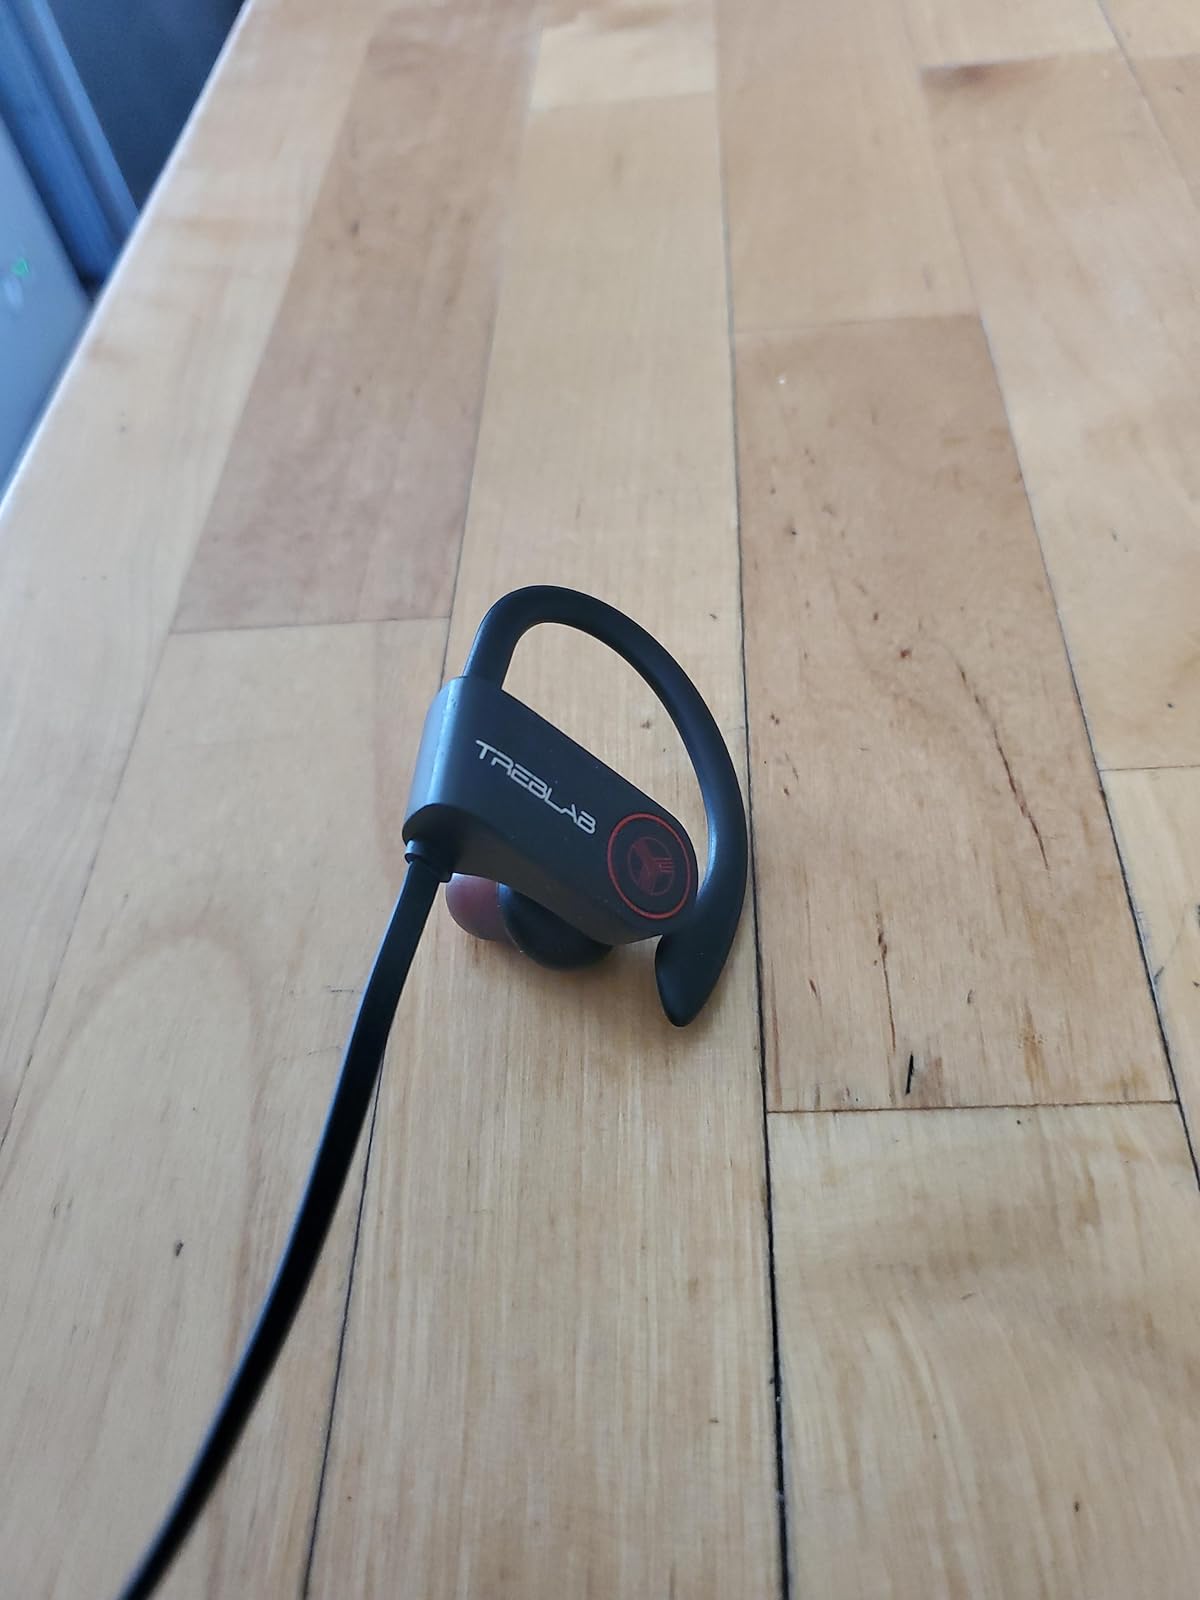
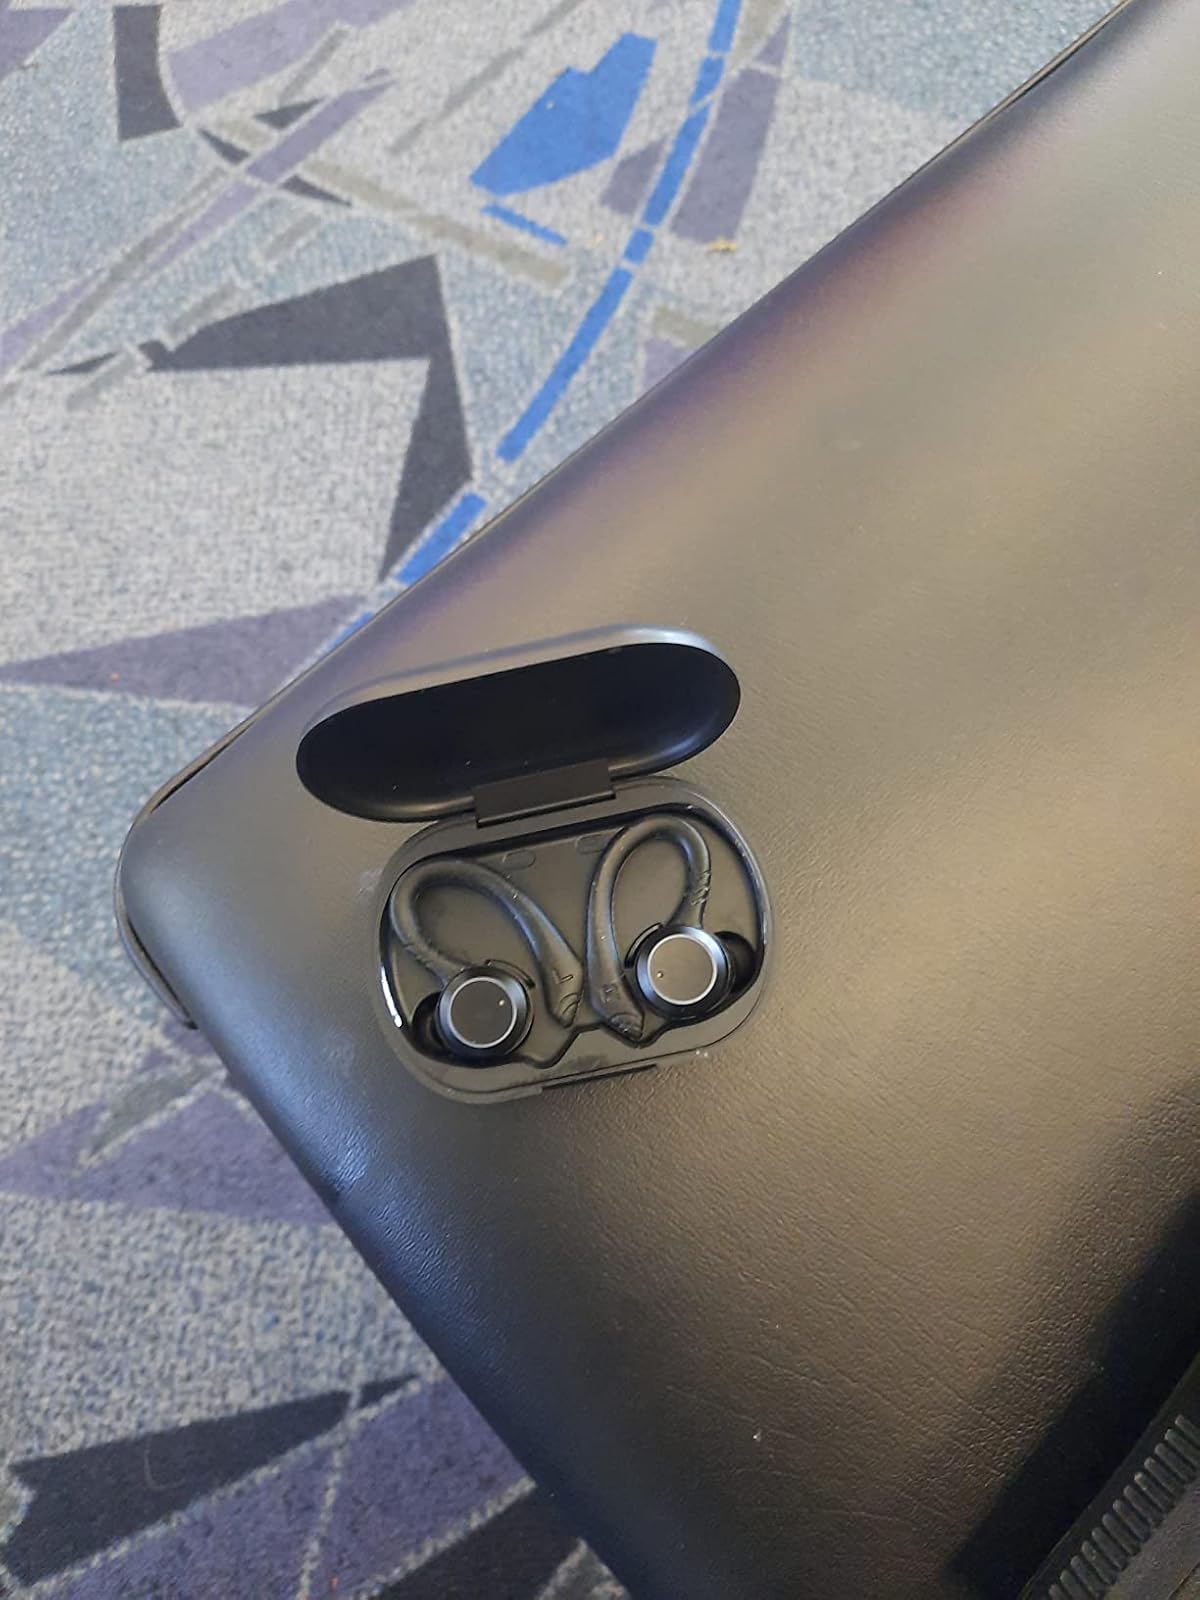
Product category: earbuds
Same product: no